Copper deficiency

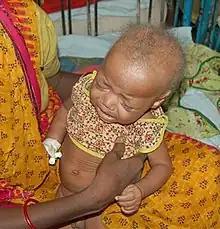
Menkes disease showing symptoms of the sparse, steel colored "kinky hair" and paleness

Menkes disease is a congenital disease that is a cause of copper deficiency. Menkes disease is a hereditary condition caused by a defective gene involved with the metabolism of copper in the body. Menkes disease has a wide variety of symptoms including floppy muscle tone, seizures, abnormally low temperatures, and a peculiar steel color hair that feels very rough. Menkes disease is usually a fatal disease with most children dying within the first ten years of life.